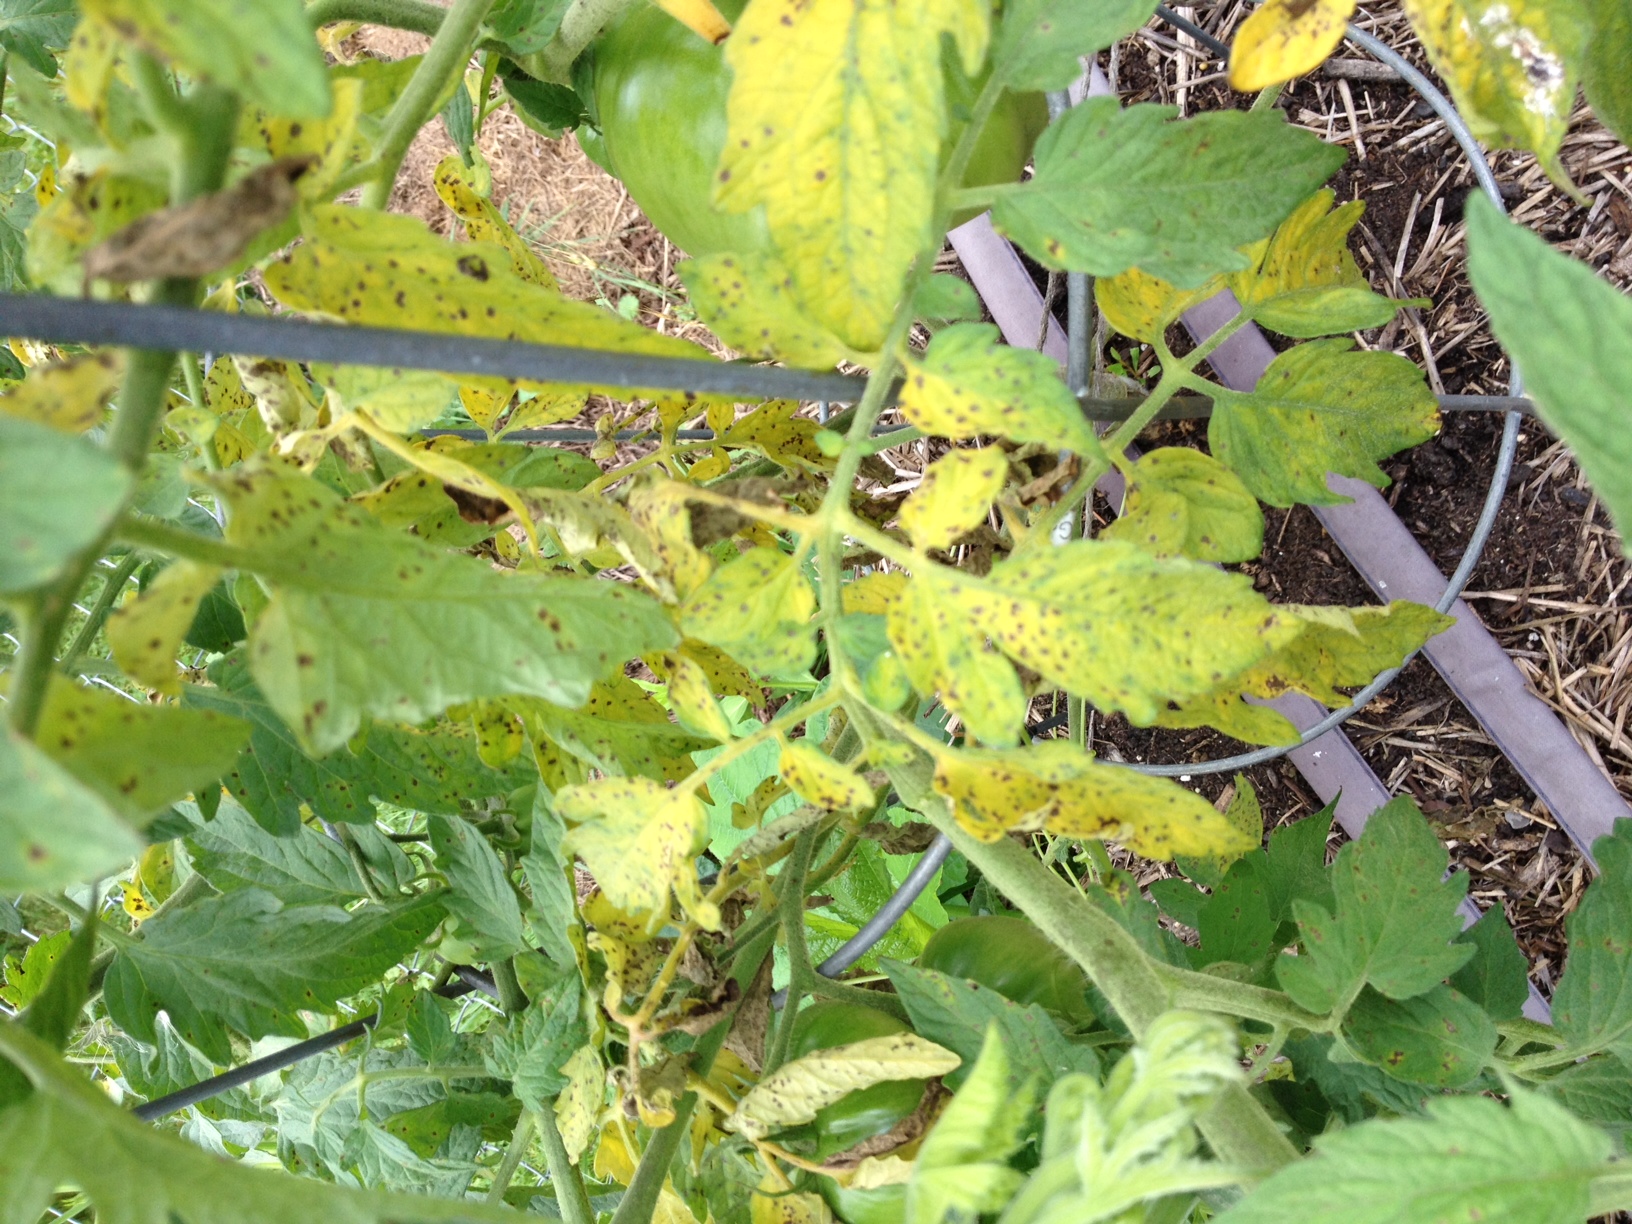
Labels: Tomato mold leaf, Tomato mold leaf